2001 United Kingdom foot-and-mouth outbreak

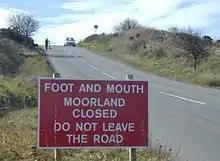
Notice telling people to keep off the North York Moors

Britain's last outbreak had been in 1967, and had been confined to a small area of the country. The Northumberland report issued after the 1967 outbreak had identified that speed was the key to stopping a future outbreak, with the recommendation of identified animals being slaughtered on the spot on the same day as identification and the carcasses buried in quicklime.